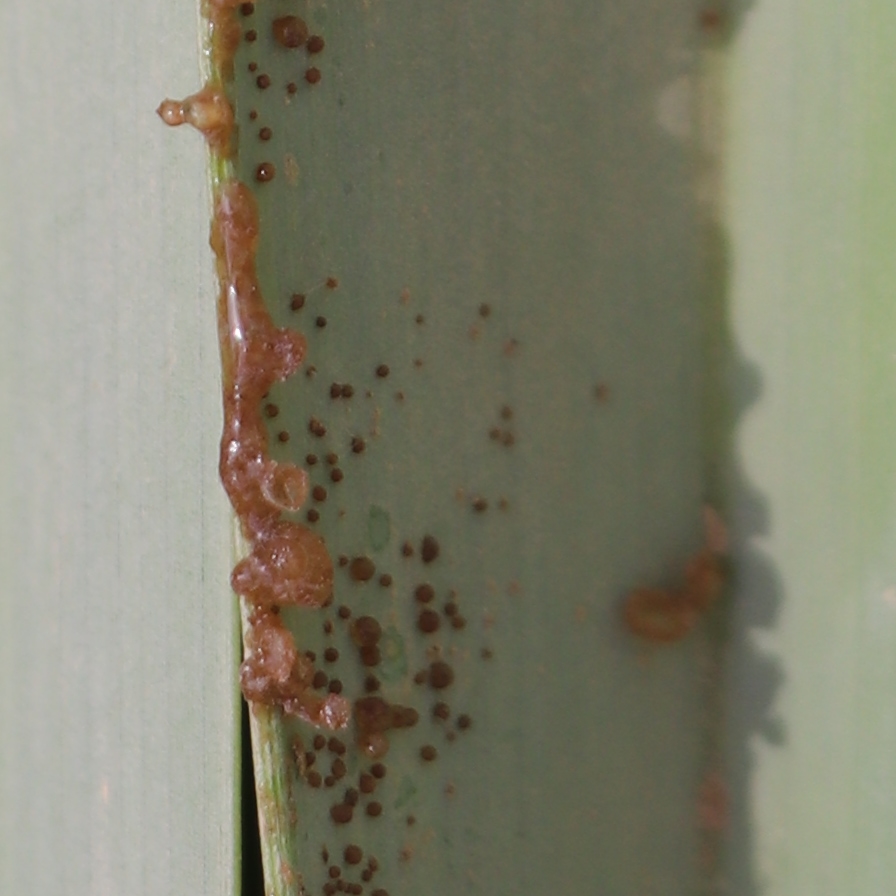
Label: Honey